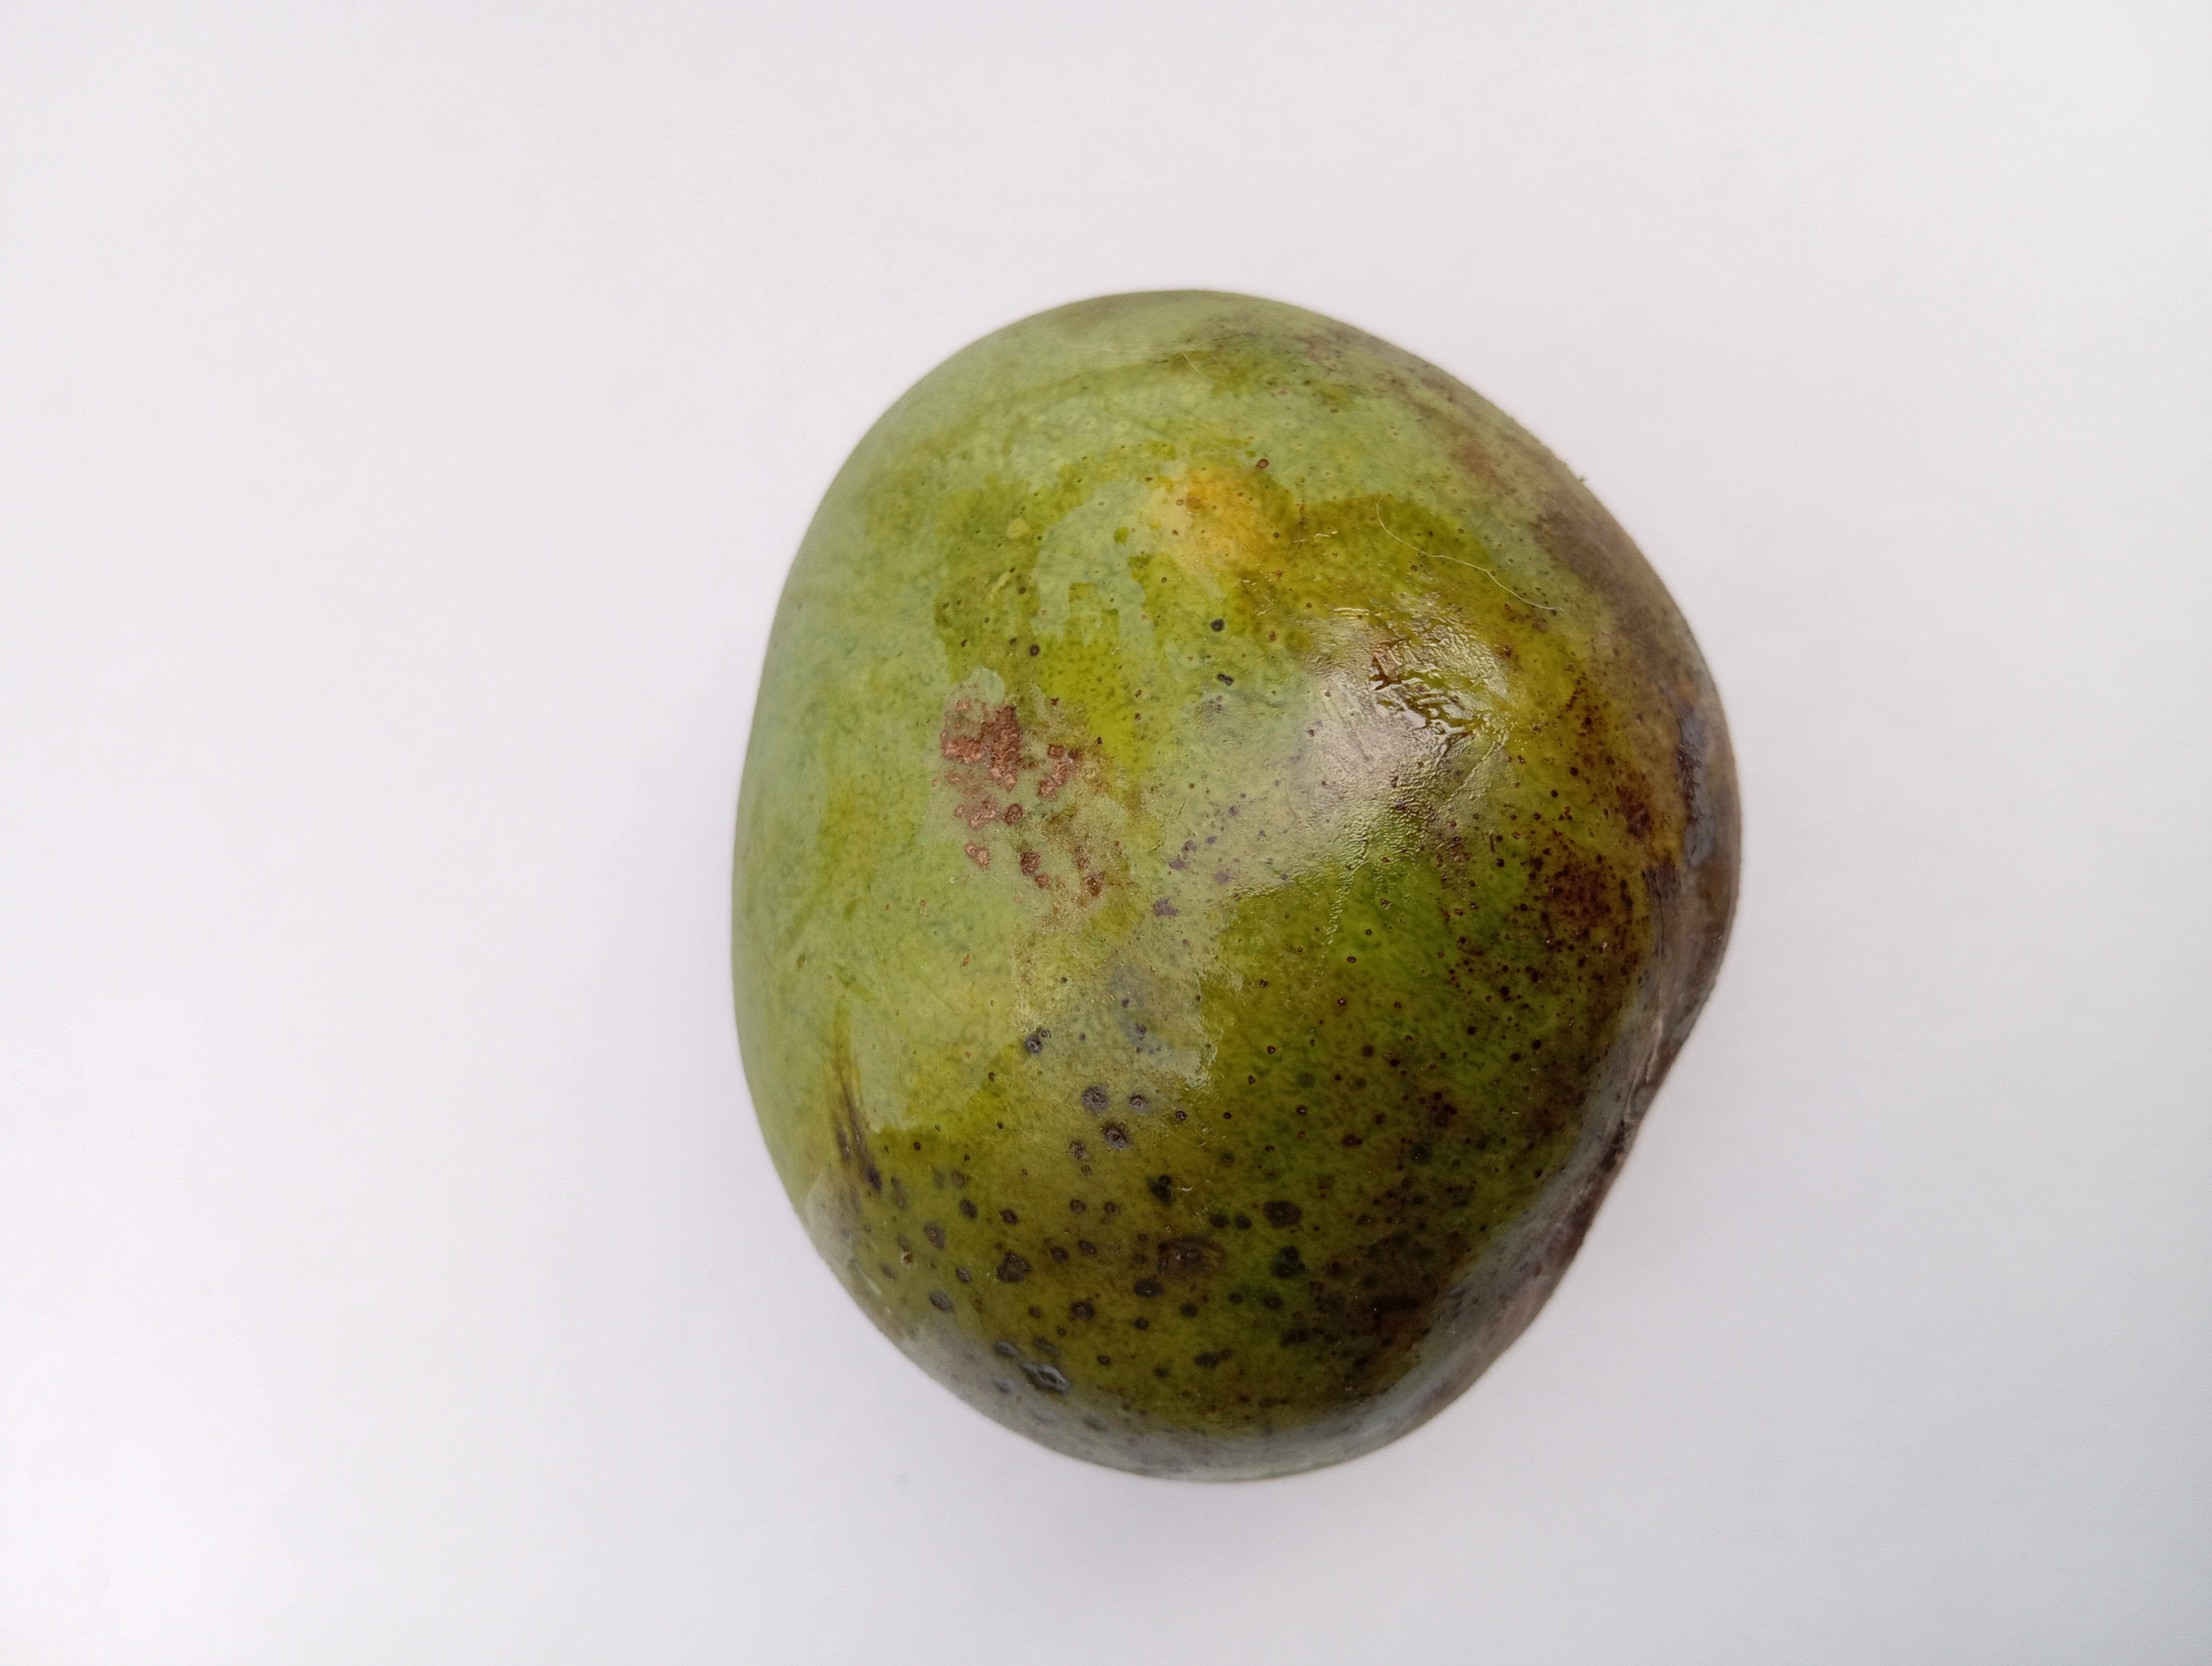
Mango variety: Himsagar